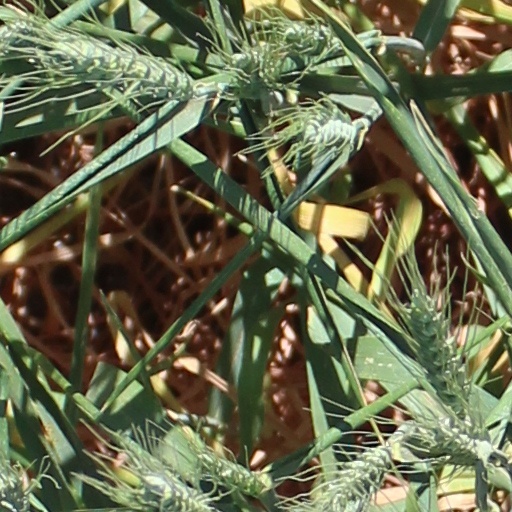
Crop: wheat